Harry B. Hawes

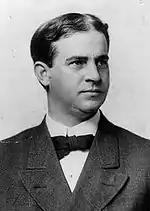
Hawes c. 1903

Hawes entry into Missouri politics came in 1904, when he sought the Democratic nomination for governor. At the 1904 state Democratic convention Hawes was tapped as one of three candidates to possibly represent the party in the general election. Considering that the Democrats had held the governorship every term since 1873, it was likely that the convention winner would be the next Missouri Governor. However, it was not to be for Harry Hawes as he lost out to fellow Democrat and future Governor Joseph W. Folk by a wide margin.